Naoki Hatada

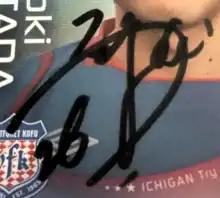
Autograph in 2010

is a Japanese former football player who last played for Blaublitz Akita.